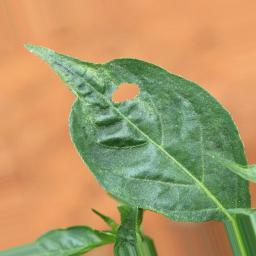
Label: mites_and_trips